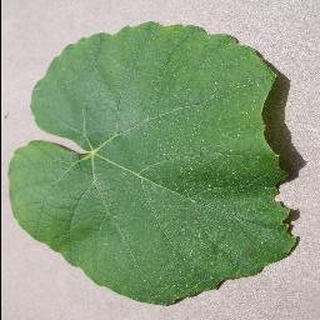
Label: healthy_grape